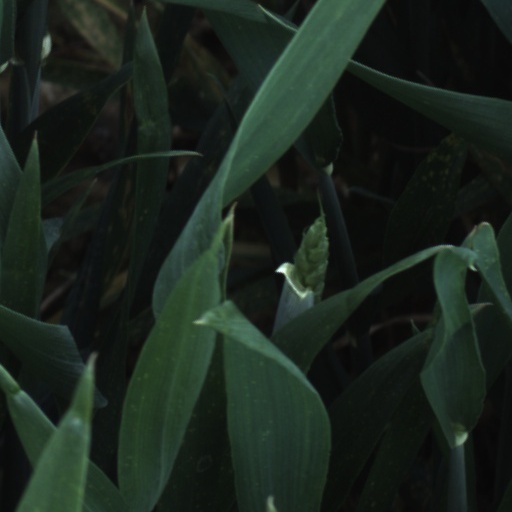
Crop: wheat